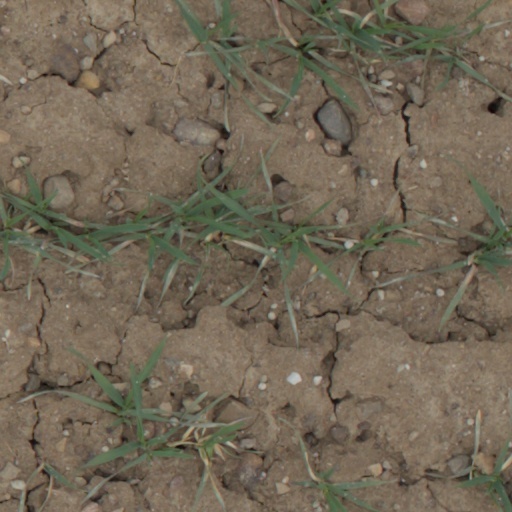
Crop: wheat